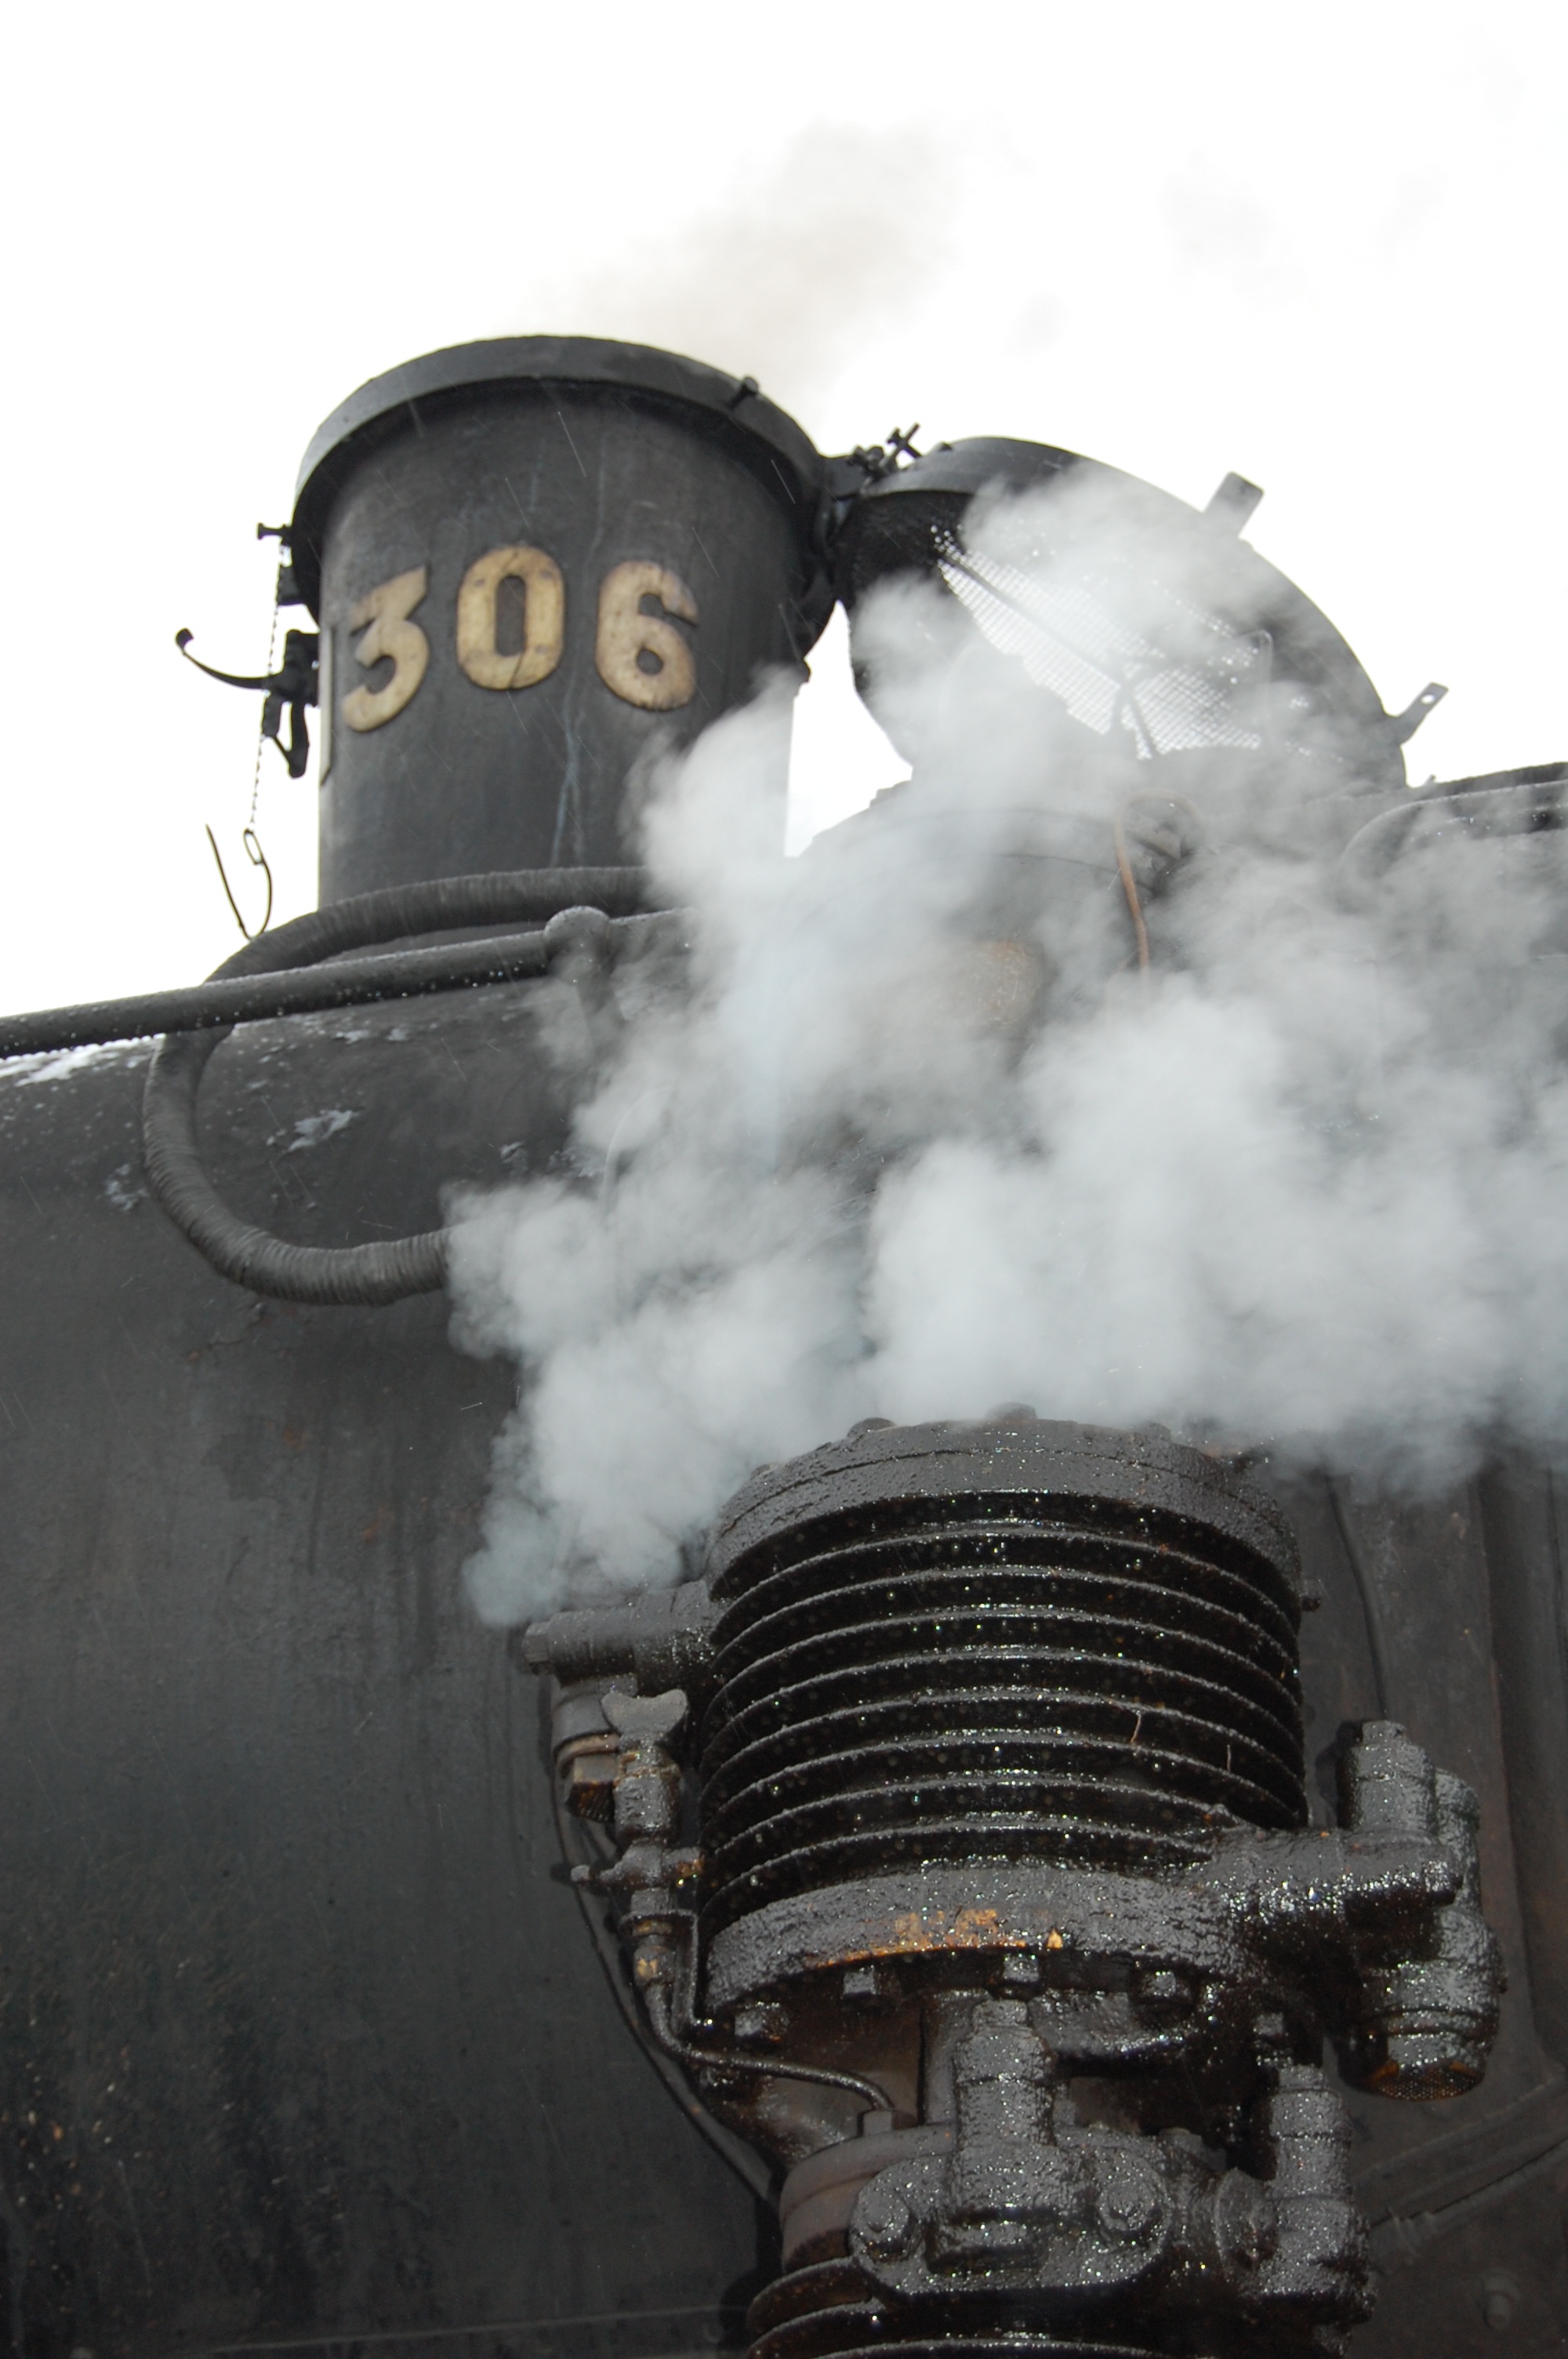
snow, steam, old, train, transport, vehicle, weather, industry, locomotive, steam engine, steam locomotive, aircraft engine, automotive engine part